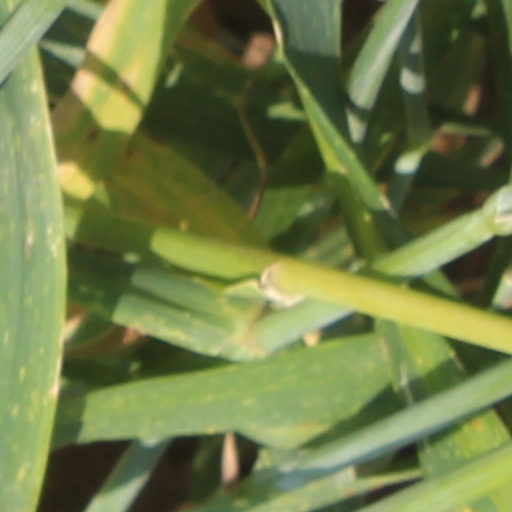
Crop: wheat